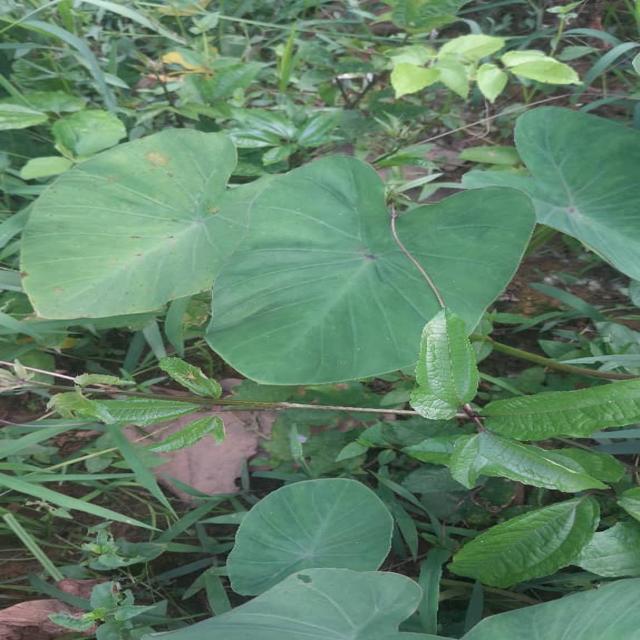
Label: Healthy